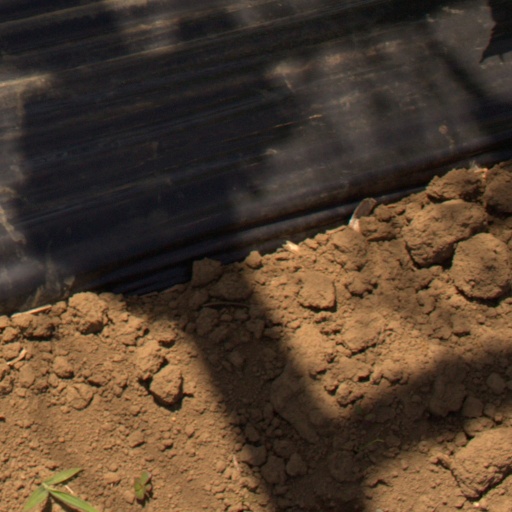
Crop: Jerusalem artichoke